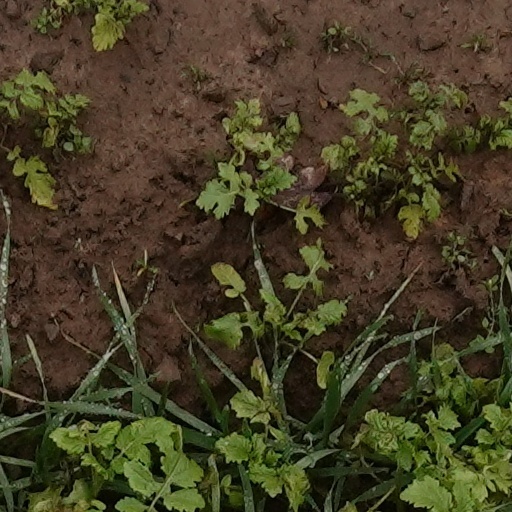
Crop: wheat